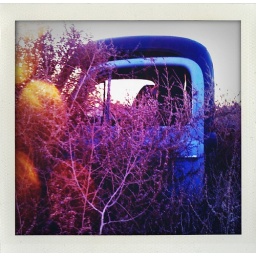
Abandoned truck in field